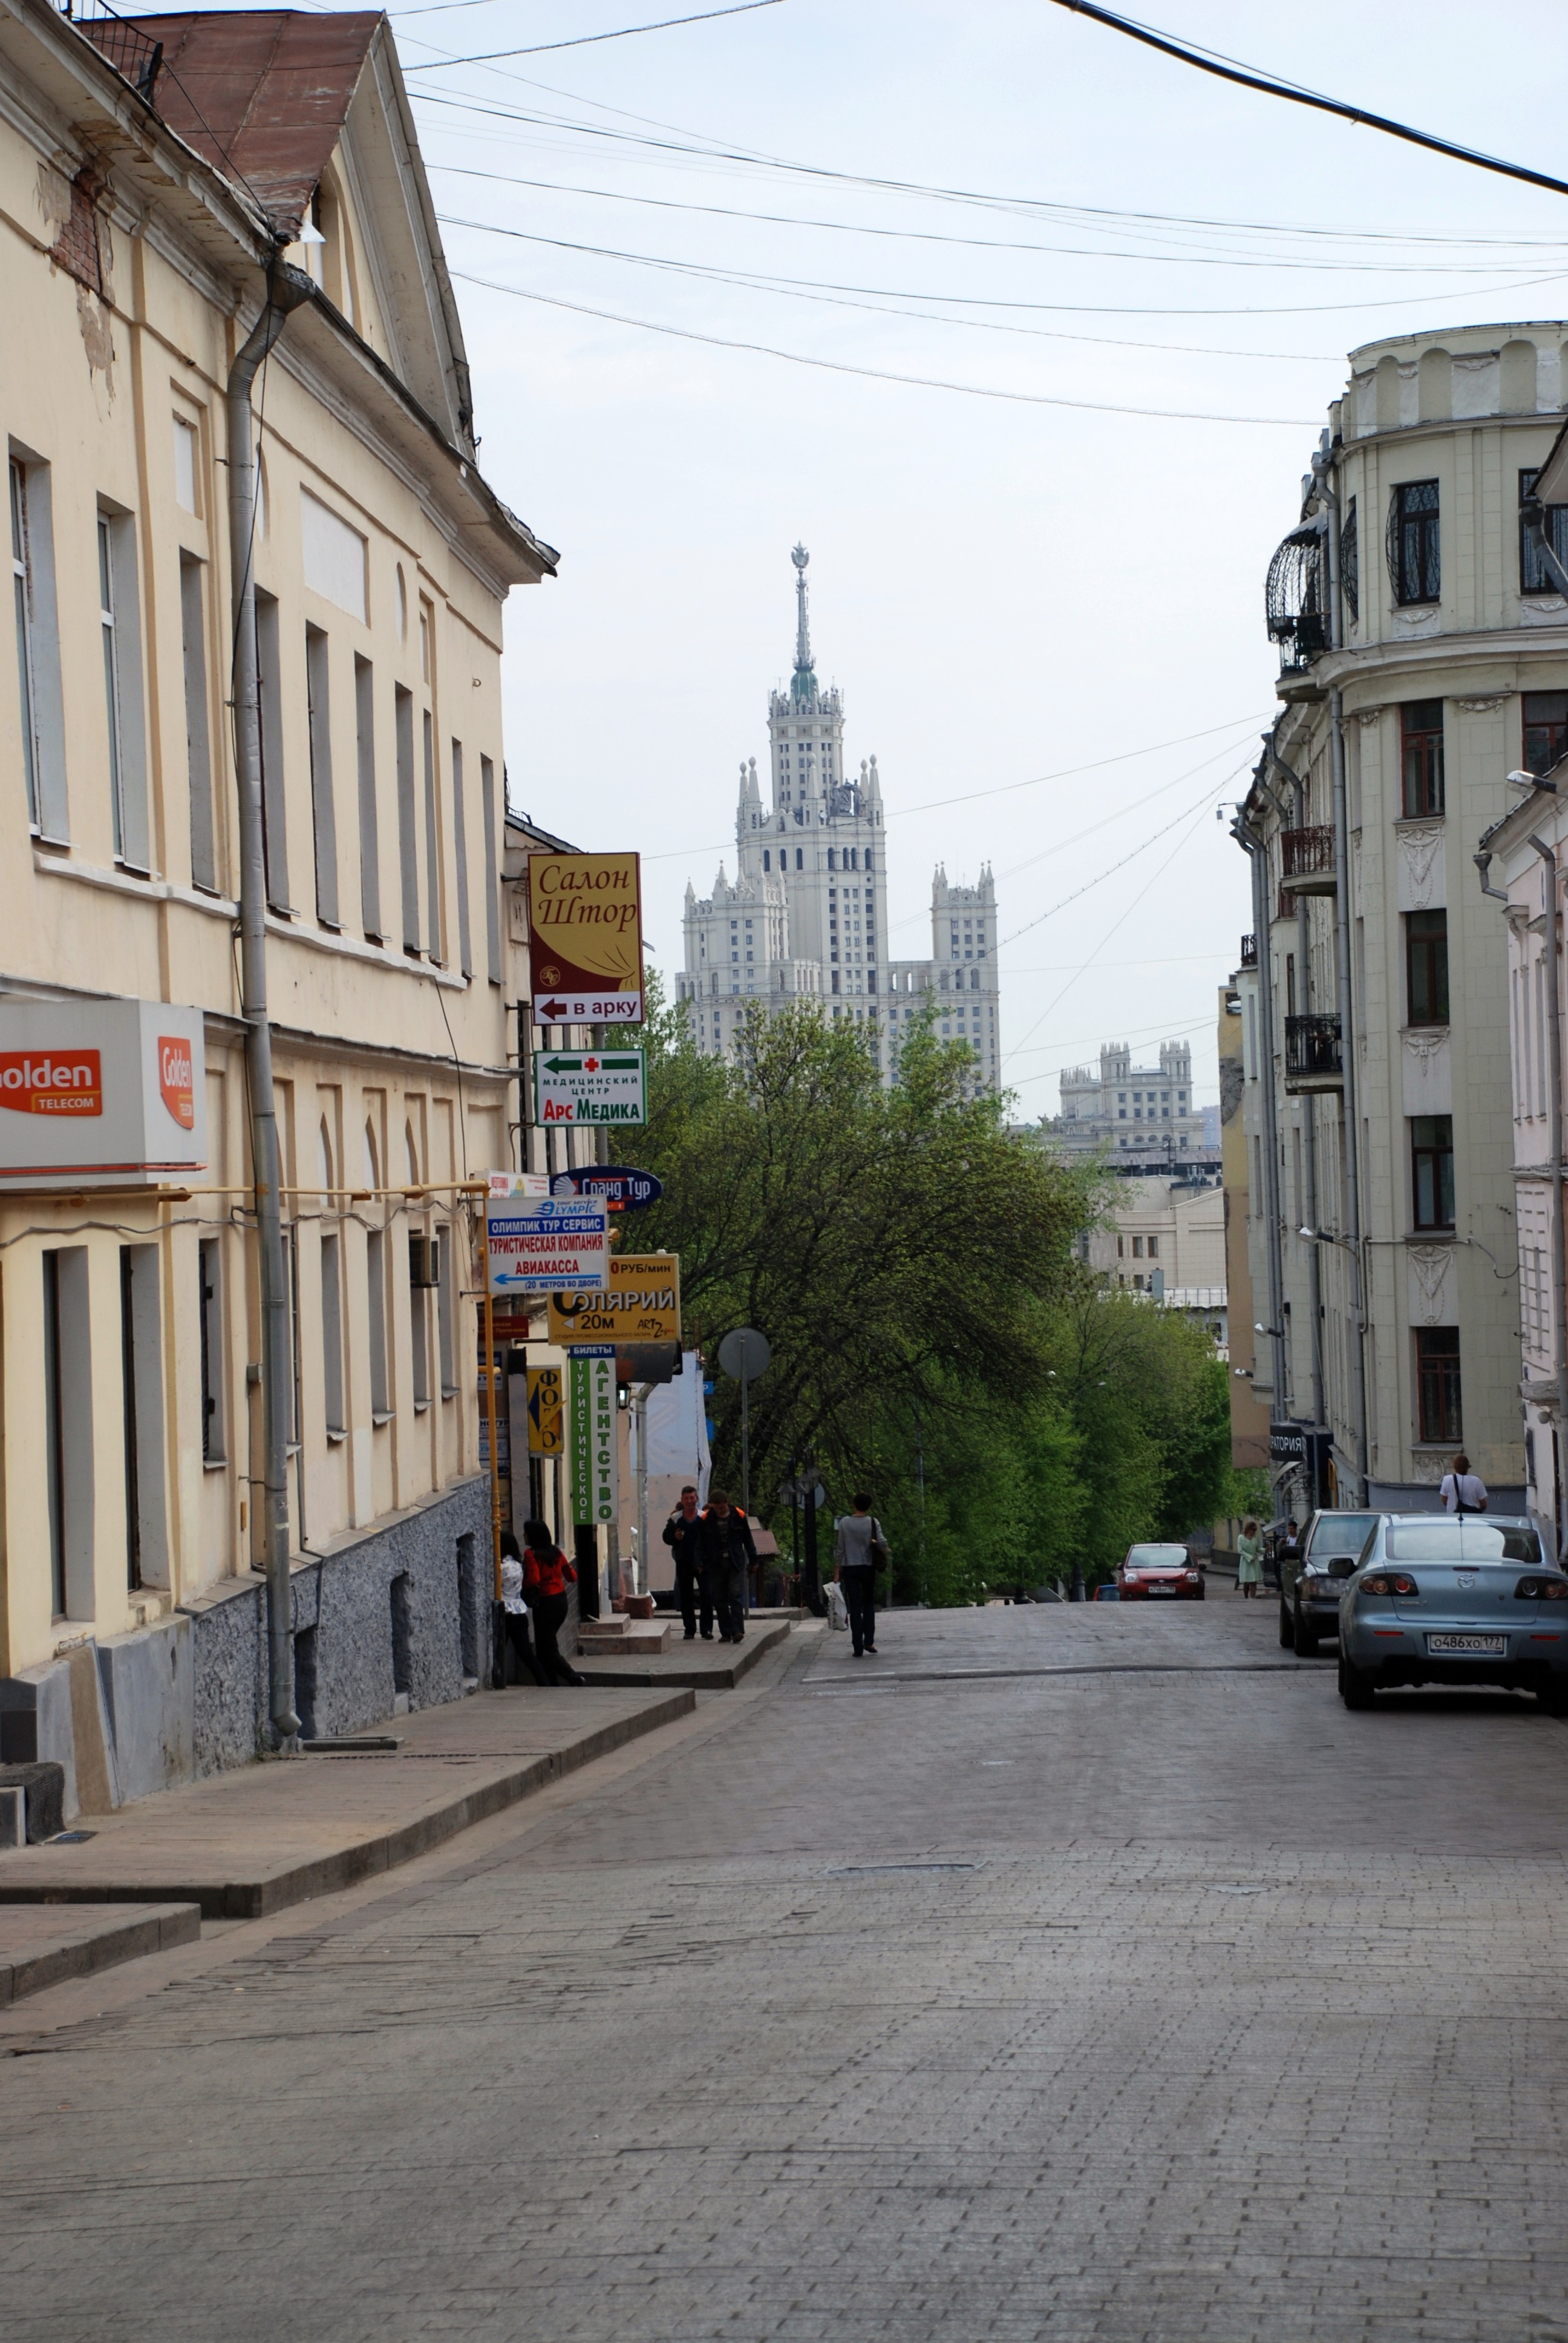
pedestrian, architecture, road, street, town, alley, city, cityscape, downtown, travel, transport, vehicle, nikon, lane, waterway, cool image, infrastructure, moscow, russia, d80, cityscapes, moskau, platinumphoto, nikond80, moscou, iloveit, neighbourhood, urban area, residential area, human settlement